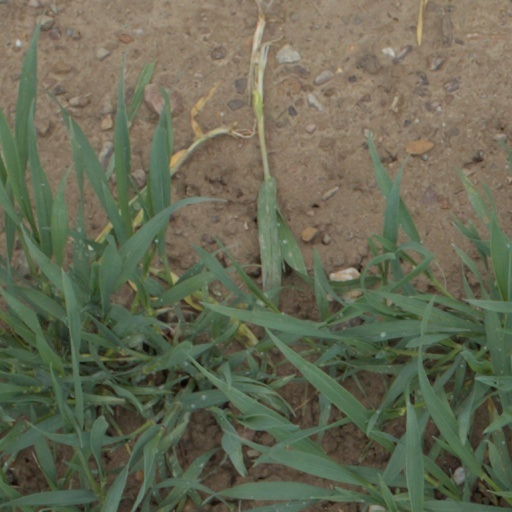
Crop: wheat